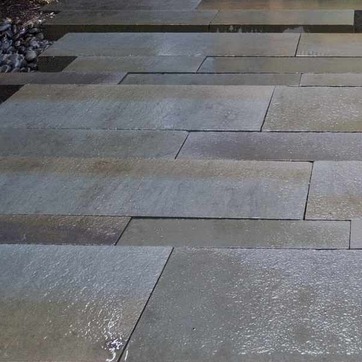
Material: stone